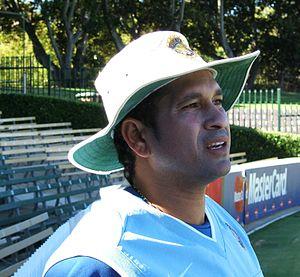
Les Mumbai Indians sont une franchise indienne de cricket basée à Bombay. Elle est fondée en 2008 lors de la création de l'Indian Premier League, une compétition de Twenty20 fondée par la fédération indienne, le BCCI.
L'Indian Premier League, littéralement Première ligue indienne, est une ligue de cricket indienne fondée en 2008. Elle dépend de l'instance dirigeante du cricket en Inde, le Board of Control for Cricket in India, dont elle est un sous-comité. Les matchs des compétitions qu'elle organise annuellement sont au format Twenty20. Huit franchises se disputent le titre lors de la première édition de l'IPL, en 2008. Deux nouvelles s'y ajoutent lors du quatrième tournoi, en 2011.
Au cricket, le terme batteur, frappeur ou batsman désigne soit un joueur présent sur le terrain pour marquer des courses pour son équipe en essayant d'éviter de se faire éliminer, soit un joueur spécialiste de cet exercice. Le batteur est équipé d'une batte, un accessoire de saule et de rotin utilisé pour frapper la balle. Le terme batting désigne quant à lui l'acte ou la capacité à frapper correctement la balle avec la batte.